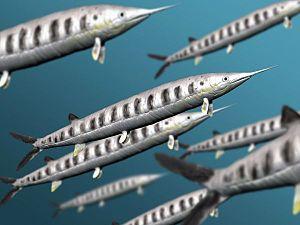
Aspidorhynchus est un genre éteint de poissons à nageoires rayonnées ayant vécu du milieu du Jurassique à la fin du Crétacé. Les fossiles ont été trouvés en Europe, au Brésil et dans l'Antarctique.